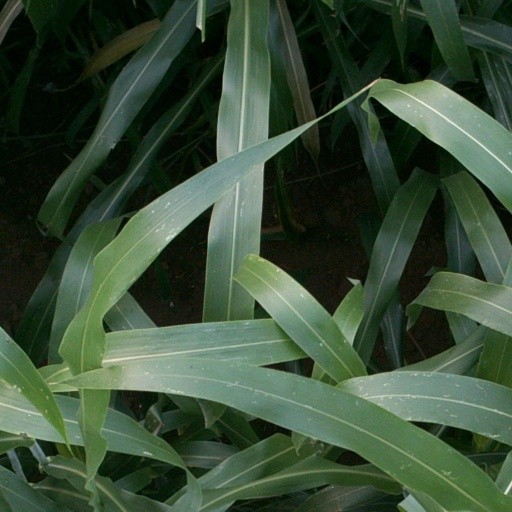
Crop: sorghum